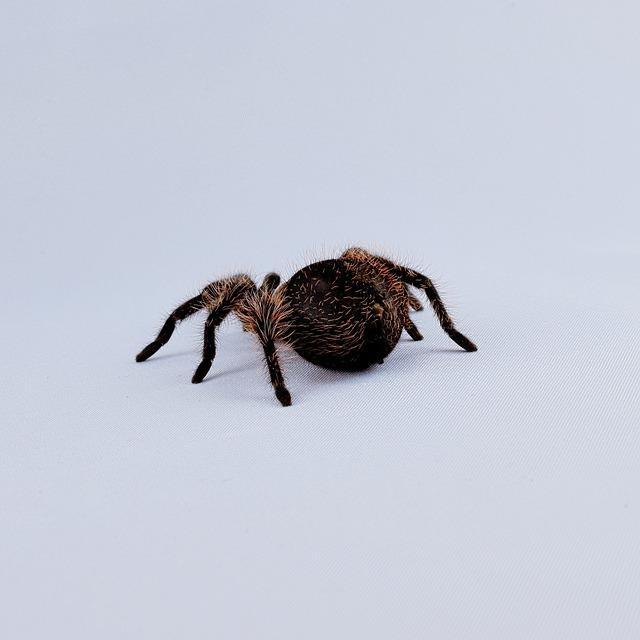
spider